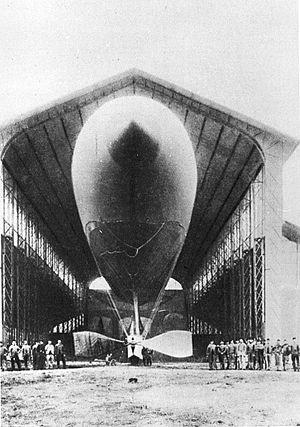
Le comte Joseph-Louis Henri de Dion, né à Montfort-l'Amaury le 21 décembre 1828, mort à Paris le 13 avril 1878, est un ingénieur spécialisé dans les constructions métalliques.
Marie-Joseph-Paul-Théodore Renard, est un ingénieur et inventeur français, aéronaute et pionnier de l'aviation. Son nom est associé à celui de son frère aîné, Charles Renard dont il était le collaborateur à Chalais-Meudon.
La France est un ballon dirigeable français, lancé par Charles Renard et Arthur Constantin Krebs en 1884.
Un hangar à dirigeable est une construction créée pour y abriter un dirigeable. Ce type de construction est apparu pour la première fois, dans les années 1880, à Meudon en France. Il a permis à deux militaires français, les capitaines Charles Renard et Arthur Constantin Krebs de construire le dirigeable militaire La France, premier dirigeable ayant réalisé un vol en circuit fermé en 1884, entre Meudon et Villacoublay. Le second, en 1899, en Allemagne, est un hangar flottant construit sur le lac de Constance, pour y abriter le premier dirigeable Zeppelin.
Le hangar Y est un hangar à dirigeables situé à Meudon, près de Paris.
Louis-Marie-Joseph-Charles-Clément Renard, né à Damblain le 23 novembre 1847 et mort à Meudon le 13 avril 1905, est un militaire, ingénieur et inventeur français, aéronaute et pionnier de l'aviation. Son nom est passé à la postérité pour sa contribution à la standardisation des produits manufacturés grâce aux séries de Renard.